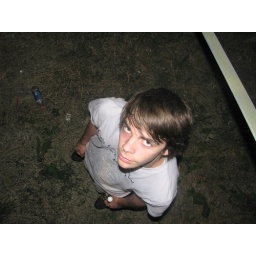
He went to go get the water bottle that fell under the bleachers.